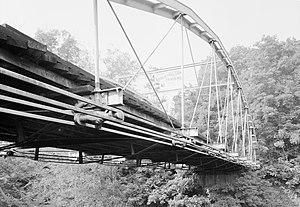
Ce qui suit est la liste des Historic Civil Engineering Landmarks, c'est-à-dire la liste des monuments historiques de génie civil, établie aux États-Unis par l' American Society of Civil Engineers depuis qu'elle a commencé le programme en 1964. Cette désignation est accordée à des projets, des structures et des sites situés aux États-Unis et dans le reste du monde. À compter de 2013, il y a plus de 260 éléments dans cette liste.